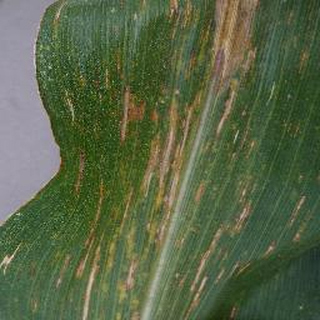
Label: corn_cercospora_leaf_spot